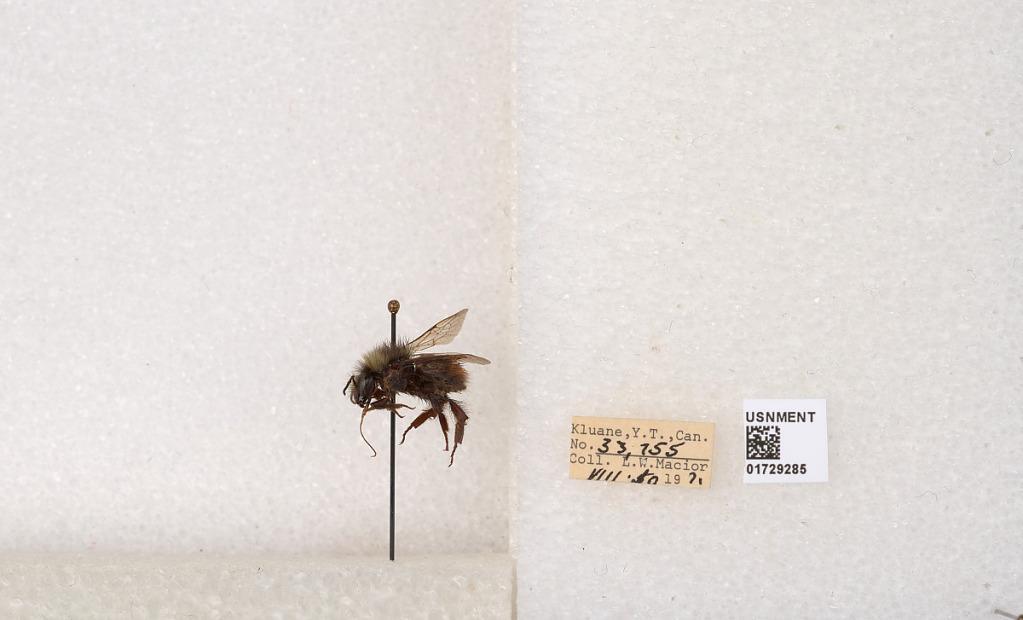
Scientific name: Bombus flavifrons Cresson
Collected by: L. Macior
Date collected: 1971-8-10
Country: Canada
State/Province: Yukon Territory
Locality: Kluane National Park and Reserve
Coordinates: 60.7493, -139.504